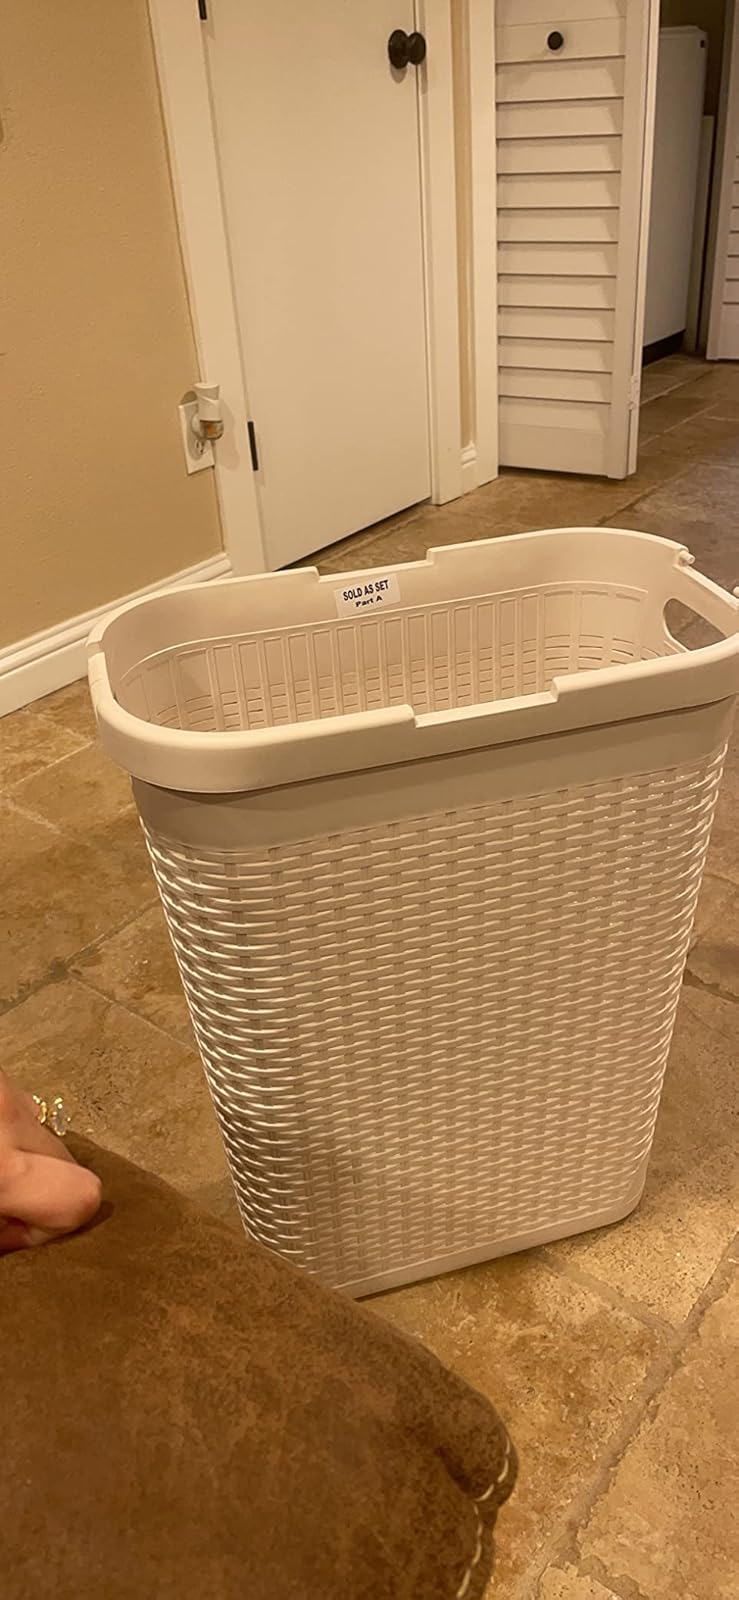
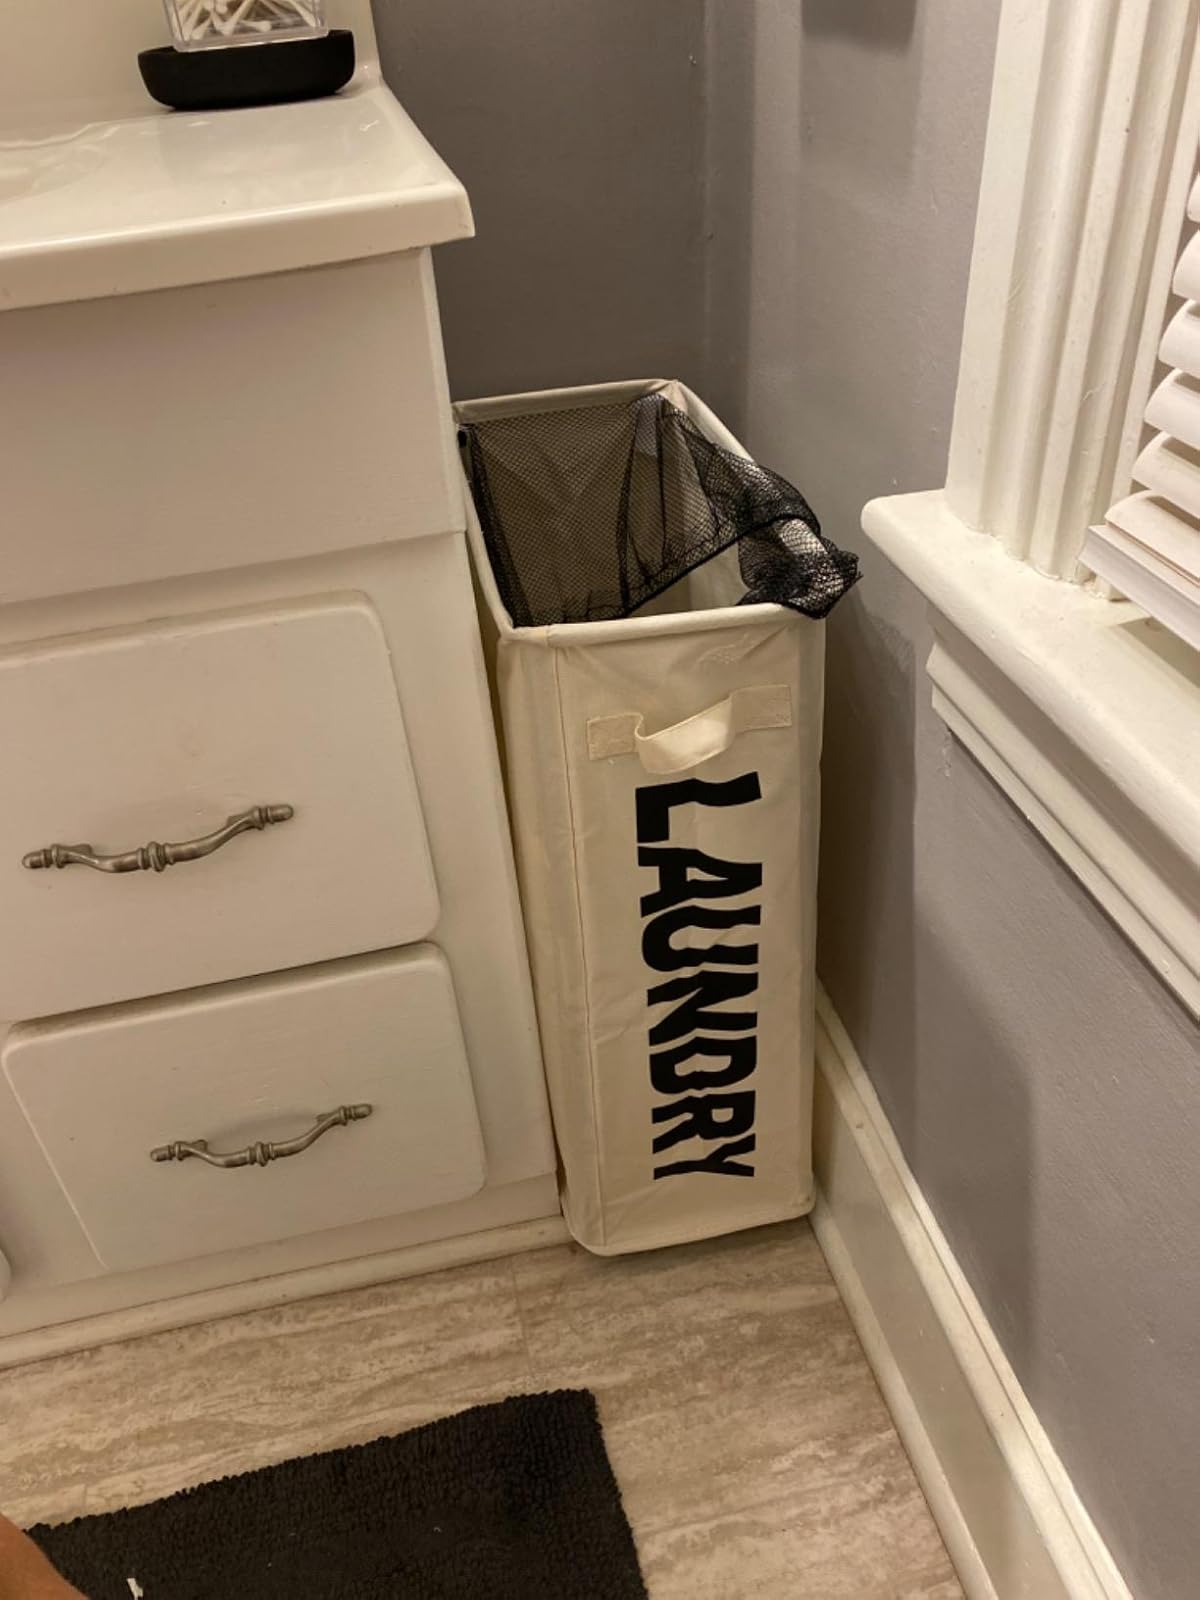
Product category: items_hamper
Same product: no